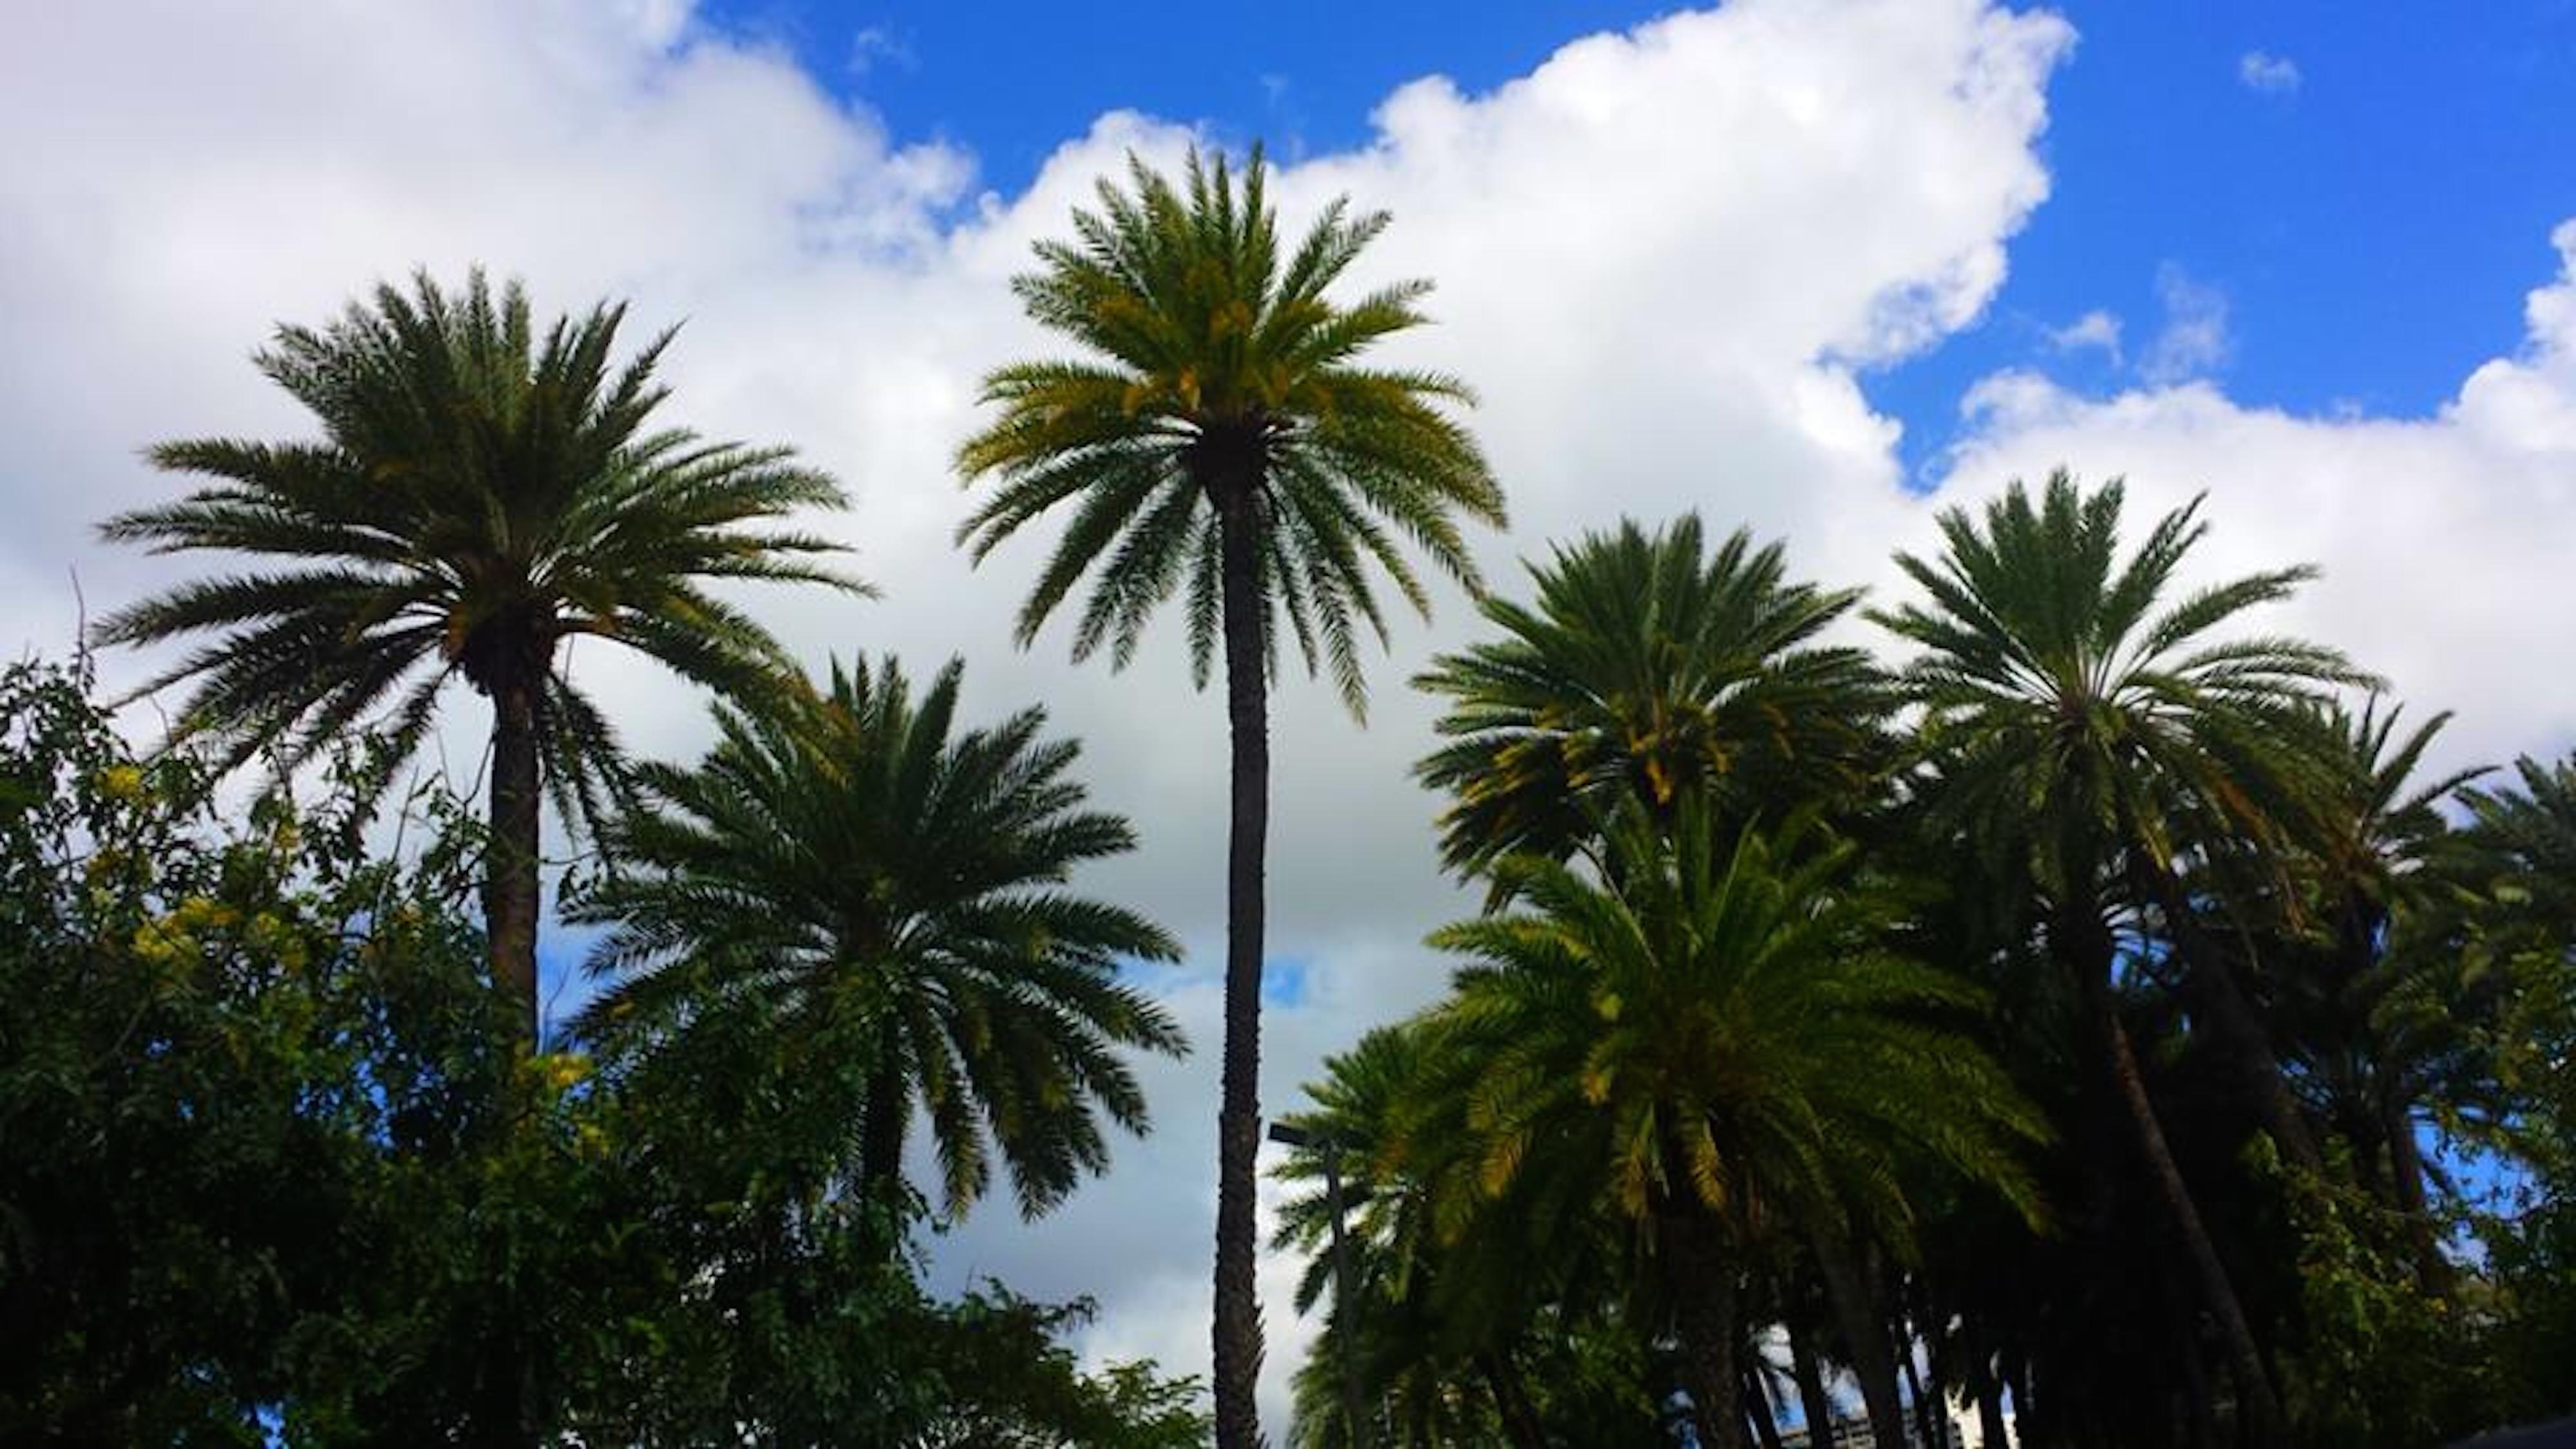
beach, sea, tree, nature, plant, sky, flower, vacation, travel, jungle, paradise, palm, tropical, island, botany, hawaii, clouds, vegetation, caribbean, tropics, flowering plant, date palm, woody plant, land plant, arecales, palm family, borassus flabellifer